St. Louis Blues–Philadelphia Flyers brawl

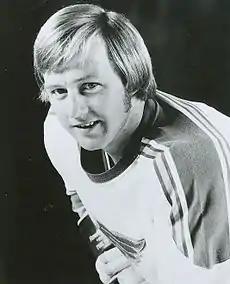
Floyd Thomson "(pictured 1973)" was among four members of the St. Louis Blues team who were arrested following the game.

Overnight, the players and coach were fingerprinted and interrogated by the police, and in the early morning of January 7, they were transported to the police department's main headquarters in Center City for arraignment. By 6 a.m., Snider had come to the police station and bailed out the Blues team members, paying $500 for each of the arrested. At their hearing, the arrested were charged with disorderly conduct and assault and battery on police officers, while an additional charge of conspiracy to incite a riot was dropped. All of the arrested except for John Arbour were charged with simple assault, with John receiving a harsher charge of aggravated assault. These charges carried maximum fines of $1,000 and jail sentences of up to two years. During their hearings, all of the arrested gave the address for the Blues' home venue, the St. Louis Arena, when the judge asked for their addresses. The four were ultimately released and able to reunite with the rest of the team at their hotel before their return flight to St. Louis.